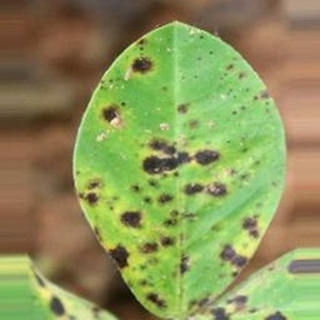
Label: groundnut_late_leaf_spot